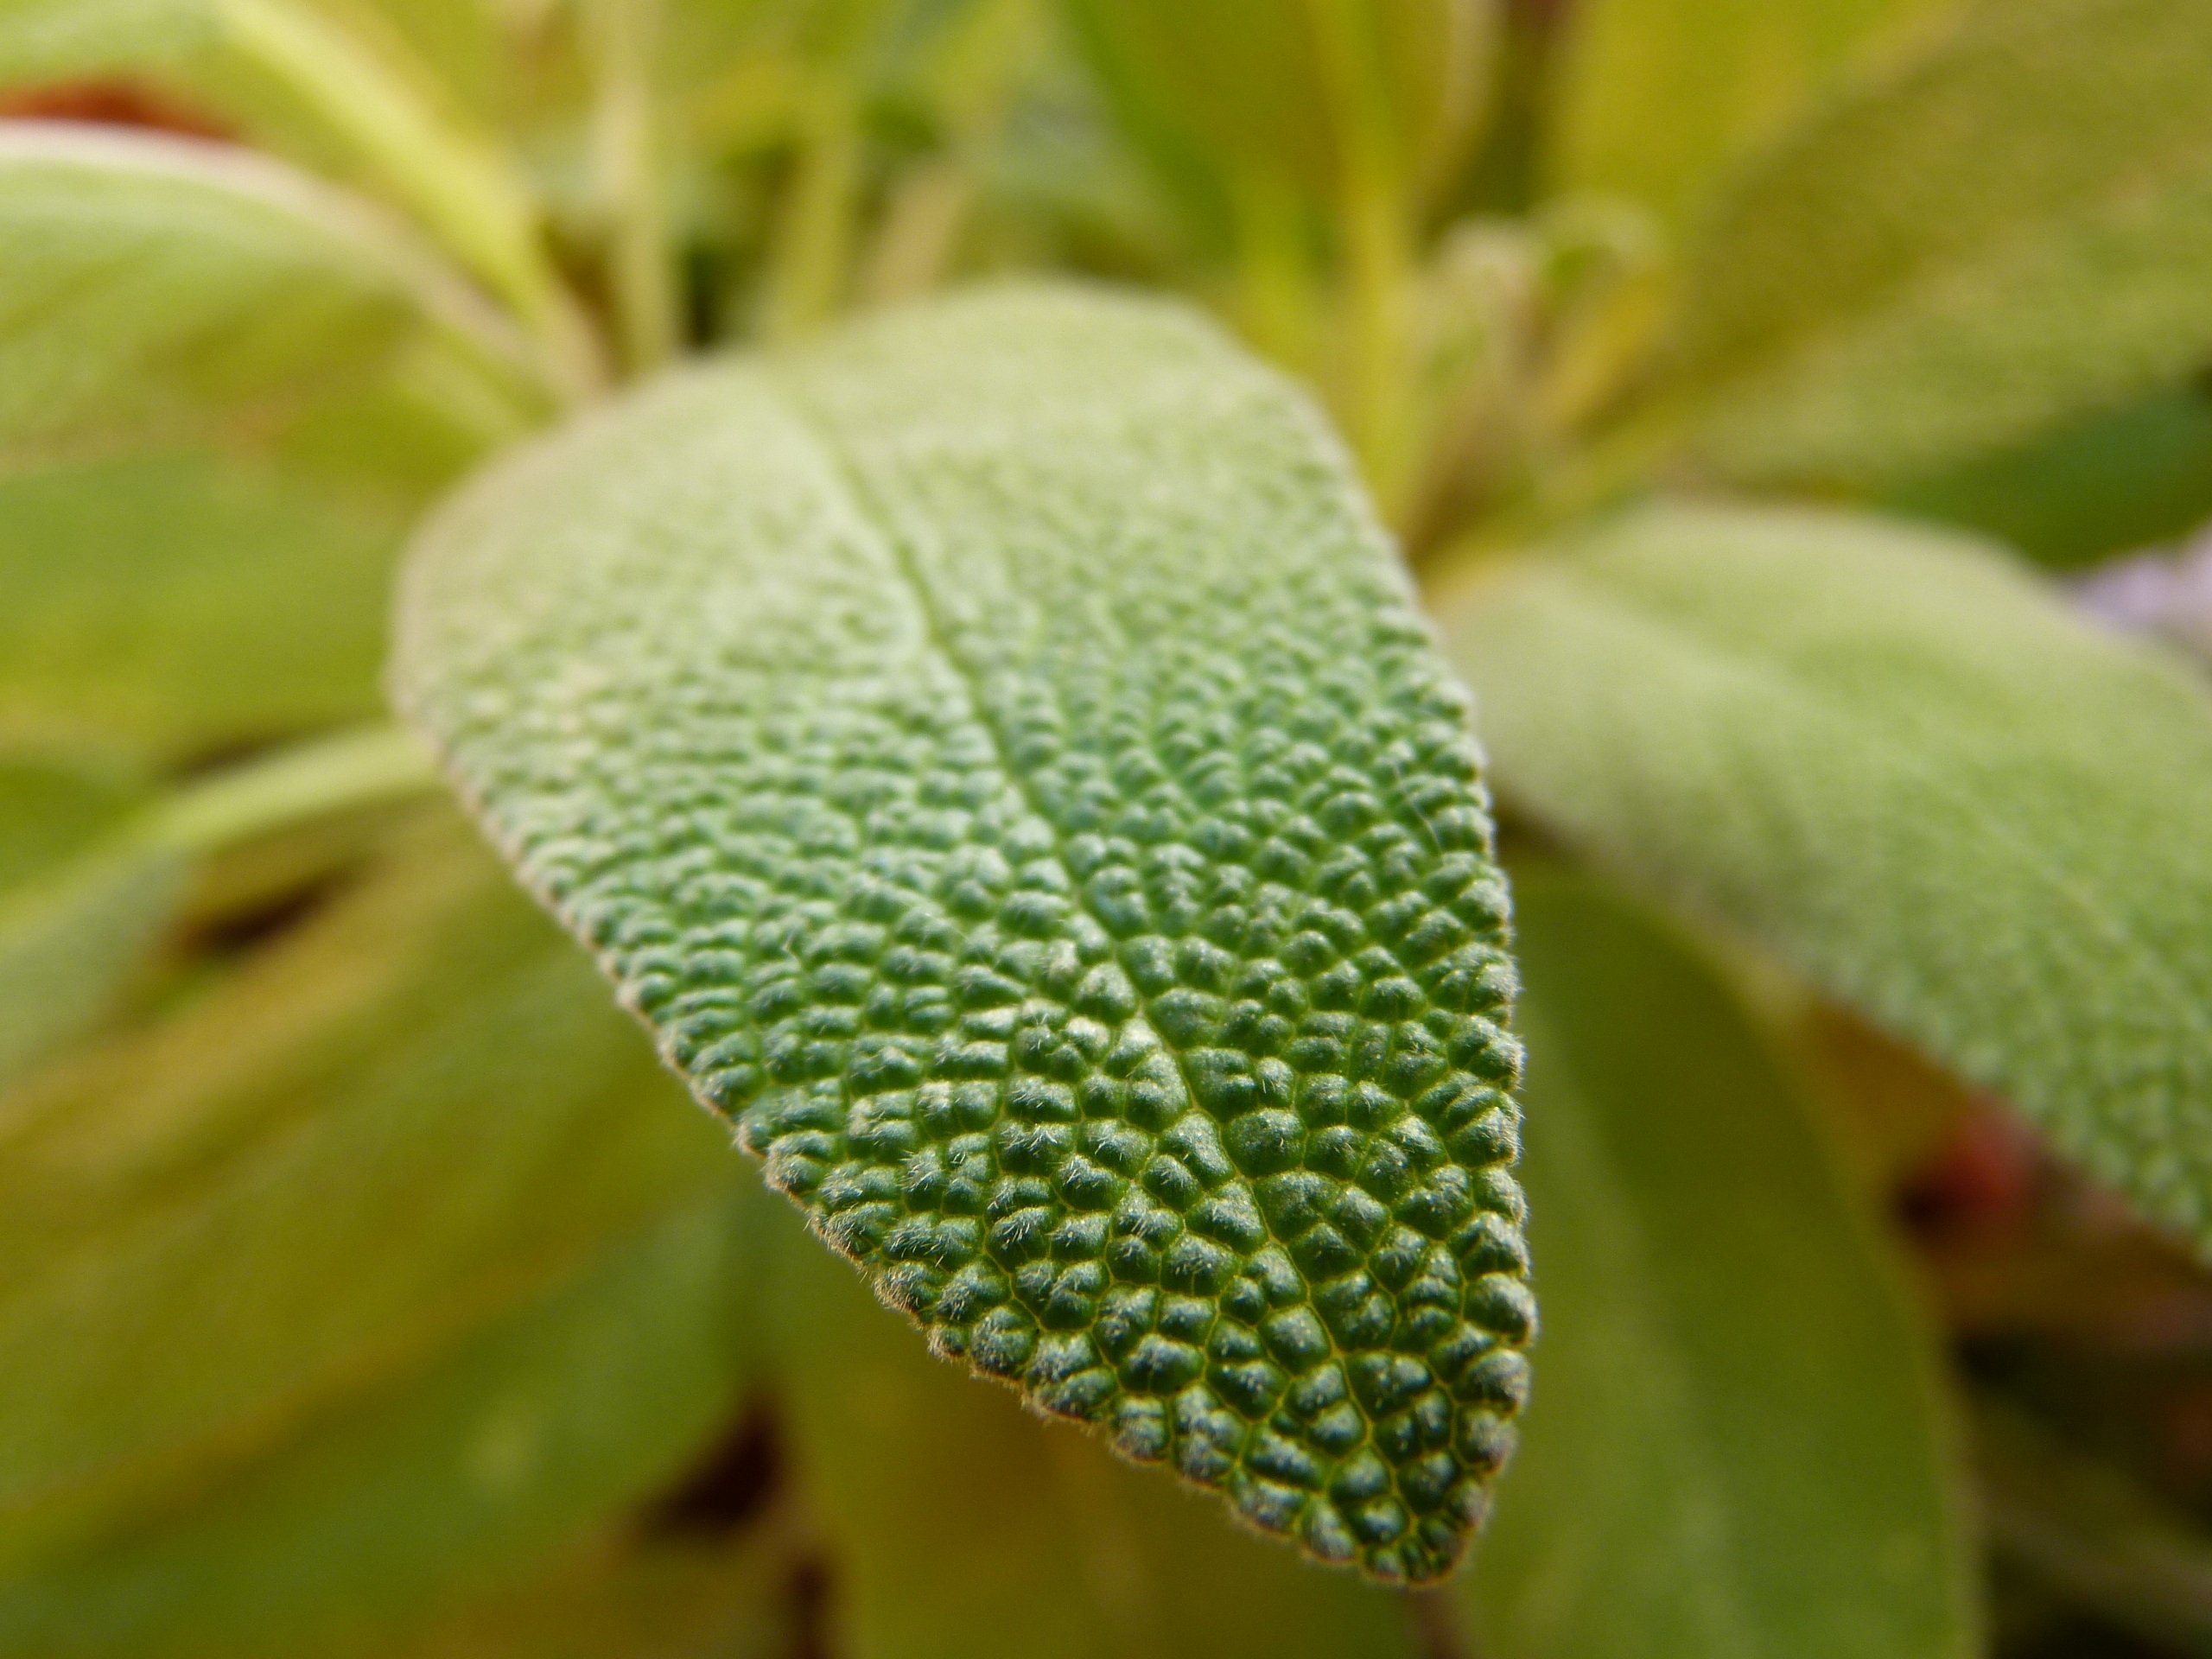
tree, nature, plant, leaf, flower, green, produce, botany, close, flora, close up, sage, shrub, herbs, macro photography, flowering plant, grass family, plant stem, land plant